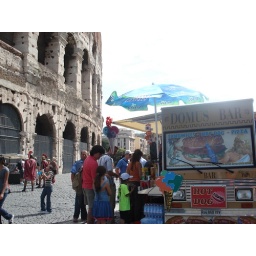
possibly the most lucrative hot dog van in the whole of italia